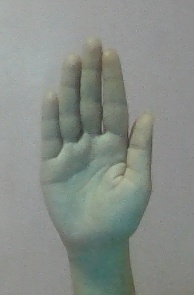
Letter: seen